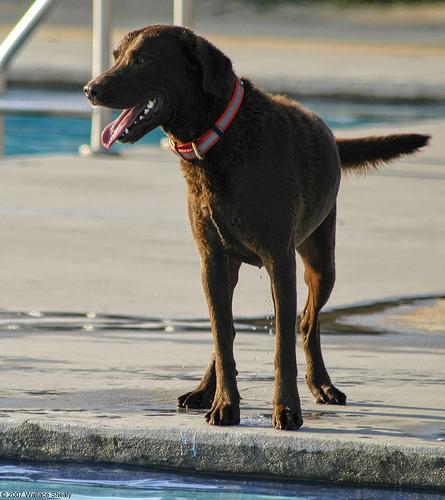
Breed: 215-n000075-Chesapeake_Bay_retriever